Question: Please indicate a possible affordance area of bicycle that can be used for sitting
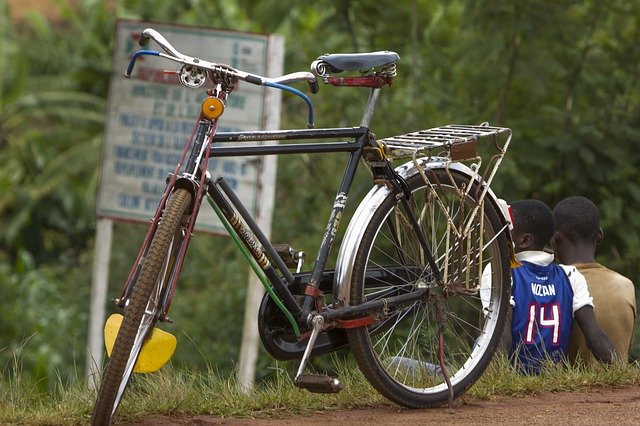
Answer: [310.797, 48.941, 398.862, 90.749]